Ecologist Green Party of Mexico

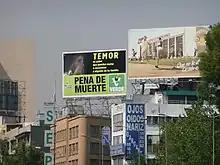
A Green Party billboard promoting the restoration of the death penalty

In 2008, the PVEM initiated an advertising campaign in favor of reintroducing the death penalty in Mexico. This led to the European Green Party's withdrawal of recognition of the PVEM as a legitimate green party.